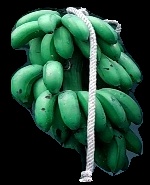
Variety: rasbale
Grade: grade2